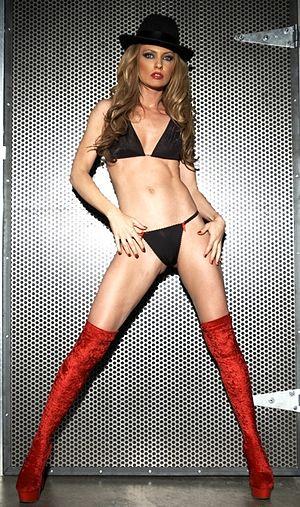
La cuissarde est une botte dont la tige monte au-dessus du genou, jusqu'à recouvrir la cuisse. Les hauteur de tige varient et font prendre à la botte le nom de botte genoullière lorsque le genou seul est couvert ou cuissarde au sens propre lorsque la cuisse ou une partie de la cuisse est couverte.